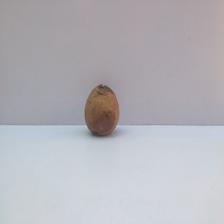
Size: Spoiled